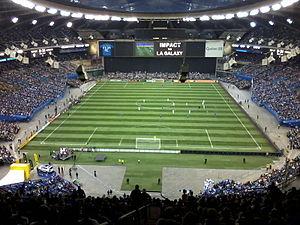
Le Stade Olympique de Montréal lors du match de Montréal Impact.
Le stade olympique de Montréal est un stade omnisports couvert d'une capacité de 56 000 places, pouvant être aménagé jusqu'à une capacité de 65 000 places, conçu par l'architecte français Roger Taillibert et construit pour les Jeux olympiques d'été de 1976. Emblématique de la ville de Montréal, il demeure un édifice controversé vu à la fois comme un chef-d’œuvre d'architecture et comme un éléphant blanc.
L'Impact de Montréal est une équipe canadienne de soccer et une franchise de Major League Soccer basée à Montréal au Québec.